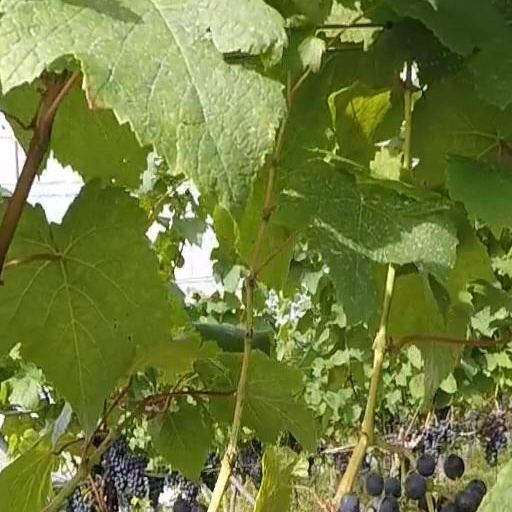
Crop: grape